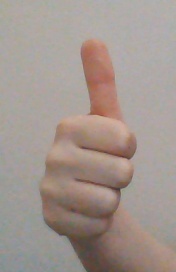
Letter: aleff